William Alfred Freret

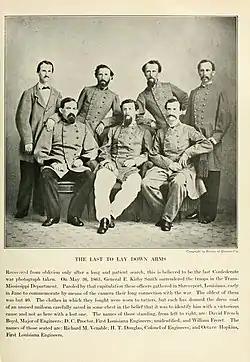
June 1865 William A. Freret stands in back row far right

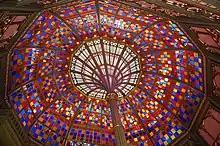
Freret's glass dome in the Old Louisiana State Capitol

William Alfred Freret was born in New Orleans. His father was William Freret, a mayor of the city, and his cousin James Freret was a fellow architect with whom he sometimes collaborated. He was educated in his native city and in Baton Rouge.